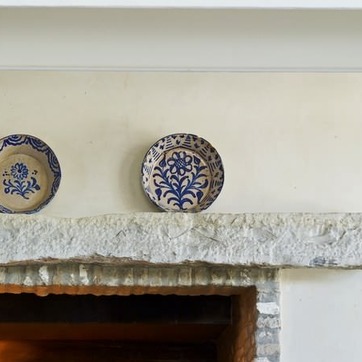
Material: ceramic